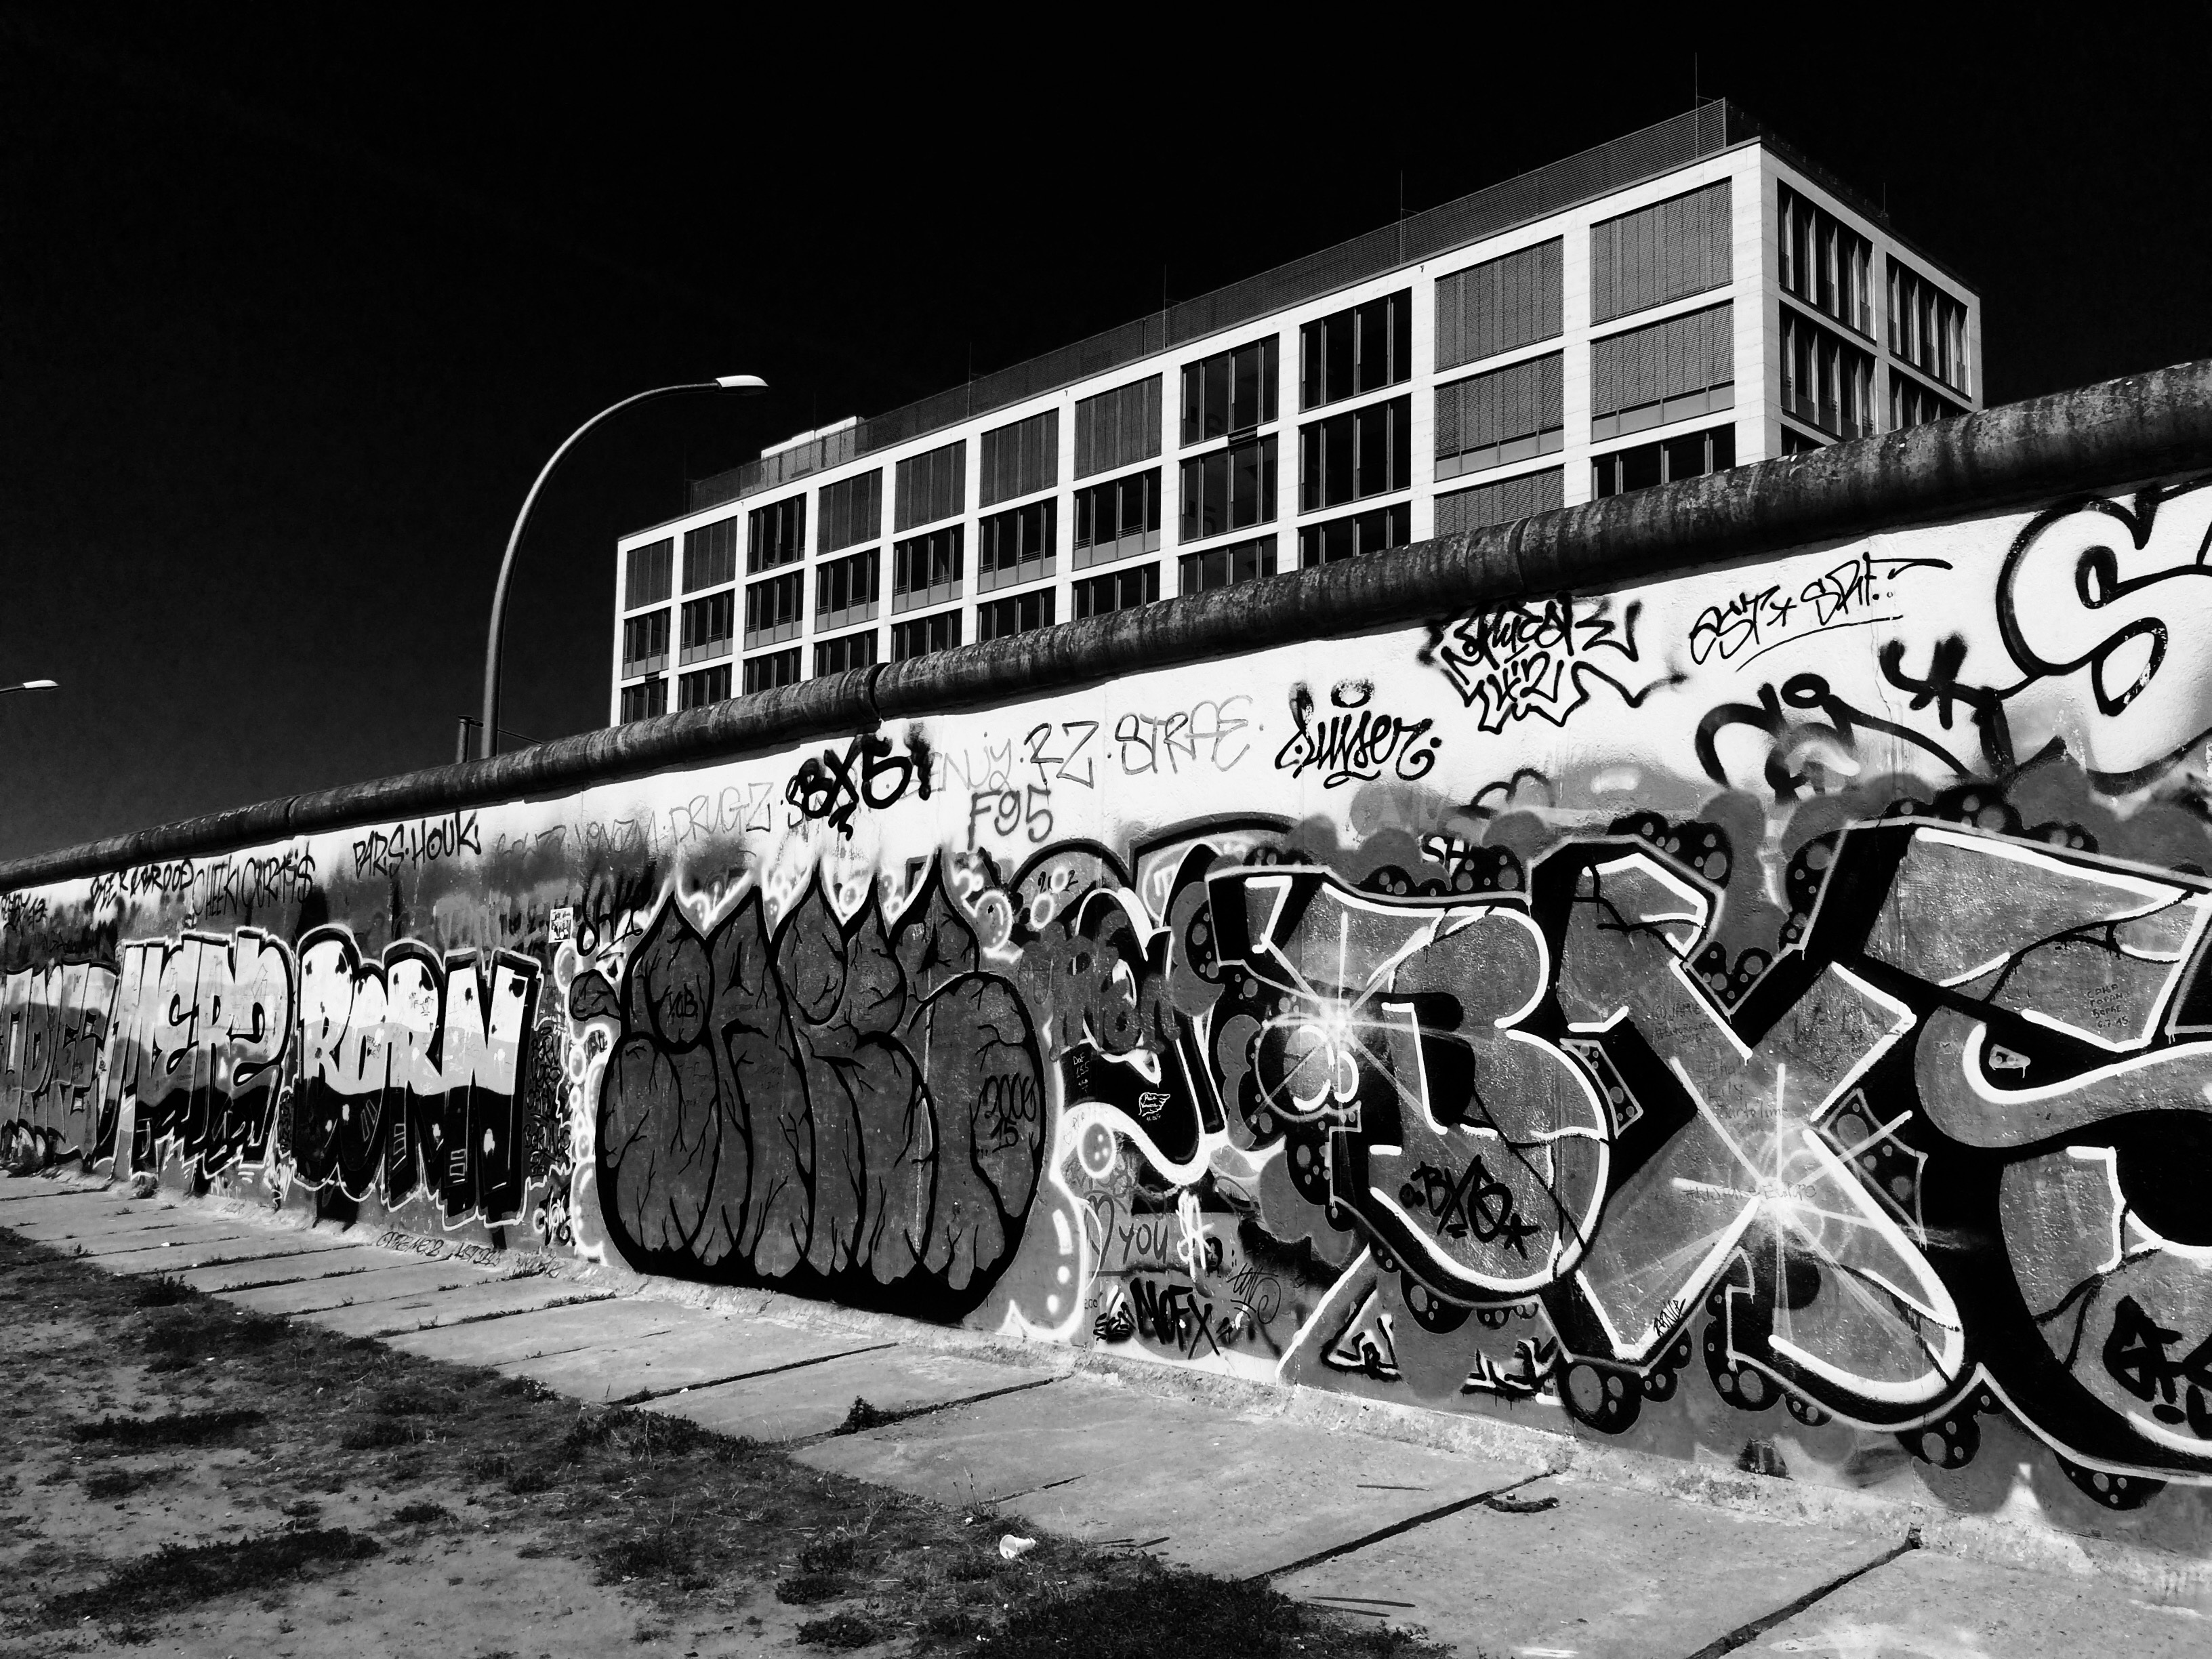
black and white, white, street, city, wall, train, transport, europe, vehicle, black, monochrome, graffiti, capital, art, locomotive, germany, berlin, urban area, monochrome photography